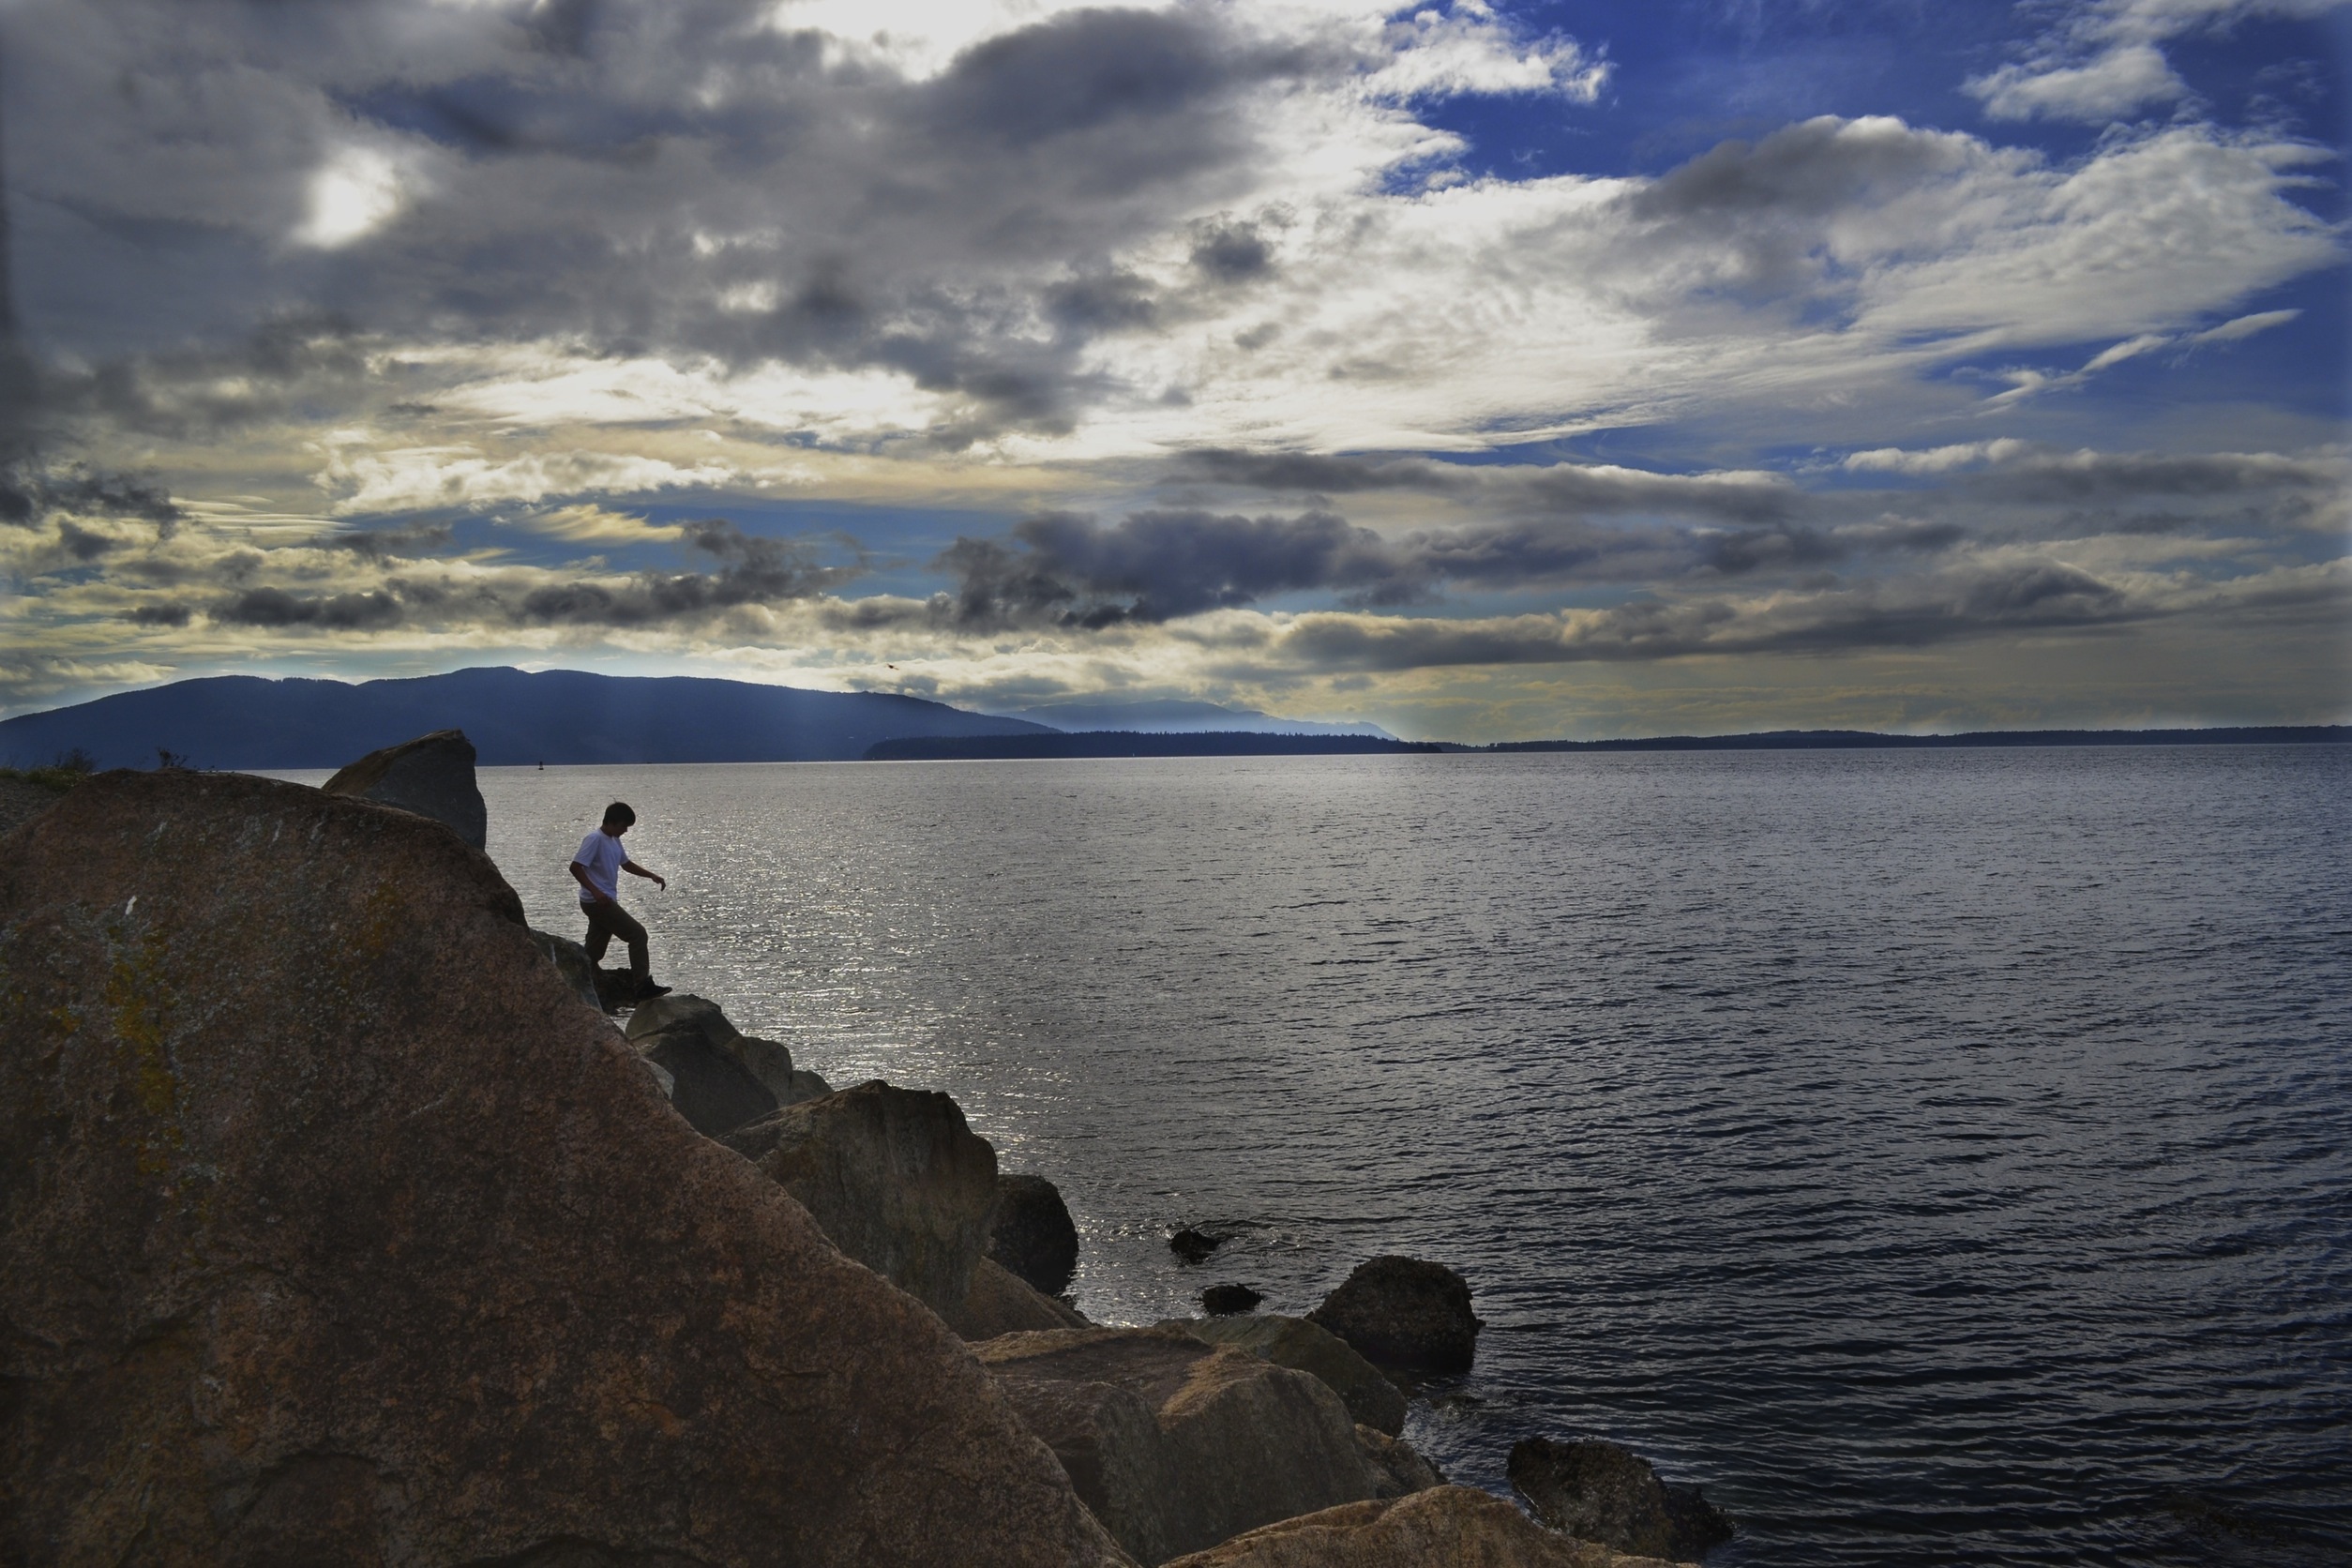
man, beach, landscape, sea, coast, water, rock, ocean, horizon, person, mountain, cloud, sky, sunset, sunlight, morning, shore, wave, lake, male, cliff, dusk, evening, cove, reflection, seascape, bay, reservoir, terrain, body of water, rocks, stones, clouds, loch, cape